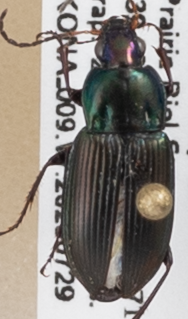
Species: Poecilus chalcites
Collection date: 2020-07-29
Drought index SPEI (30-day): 0.896
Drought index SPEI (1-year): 1.45
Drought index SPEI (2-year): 2.09